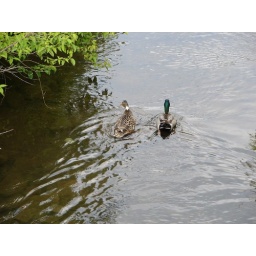
The ducks in the river next to the field